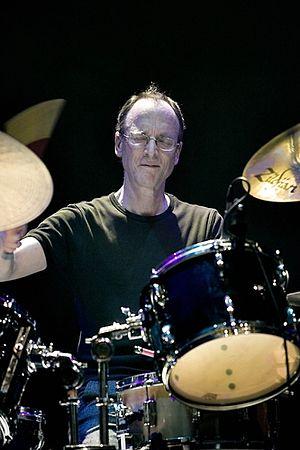
Chris Cutler est un batteur britannique né le 4 janvier 1947 à Washington DC. Membre du groupe rock expérimental Henry Cow durant les années 1970, il a par la suite fait partie de Art Bears et News from Babel. Il rejoint Pere Ubu lors de la reformation du groupe en 1987 et collabore avec de nombreux musiciens, notamment les Residents et joint les guistaristes André Duchesne, René Lussier, Jean-Pierre Bouchard et Claude Fradette pour le premier opus du groupe québécois Les 4 Guitaristes de l'Apocalypso Bar dont le titre est Tournée Mondiale/Été '89. Cutler dirige le label indépendant Recommended Records, qu'il a fondé en 1978.